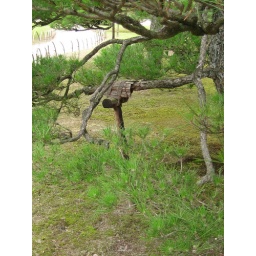
Ninomura palace garden, pine tree supported by crutch